Old Stone

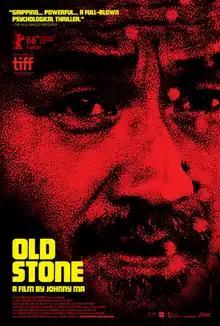
Film poster

Old Stone is a 2016 Chinese-Canadian drama film directed by Johnny Ma. It was selected to be screened in the Discovery section at the 2016 Toronto International Film Festival.